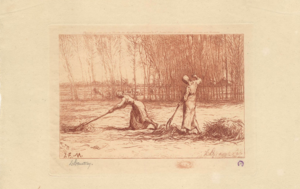
Lucien Dautrey, né à Auxonne le 6 mai 1851 et mort le 8 mars 1926 à Paris, est un graveur français.